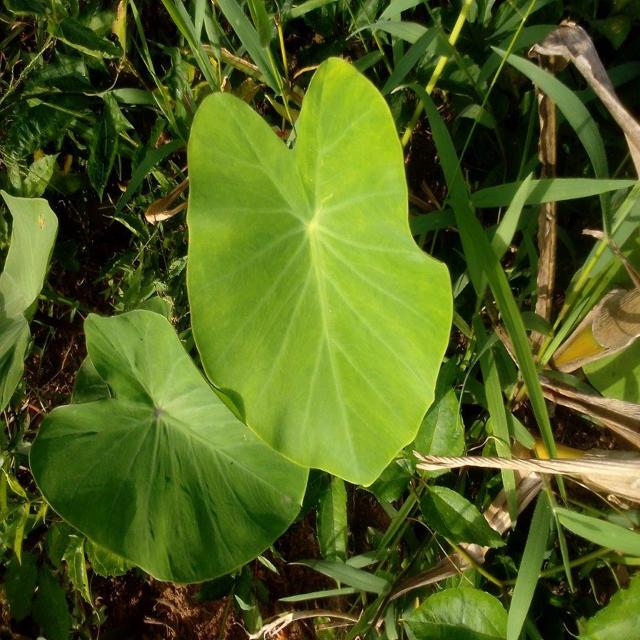
Label: Healthy